Smog

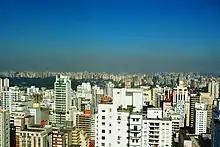
Smog in São Paulo, Brazil

Similar to Mexico City, the air pollution of the Santiago valley in Chile, located between the Andes and the Chilean Coast Range, turn it into the most infamously smog-plagued city of South America. Other aggravates of the situation reside in its high latitude (31 degrees South) and dry weather during most of the year.